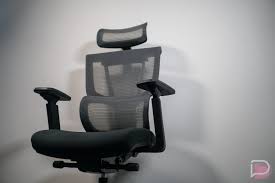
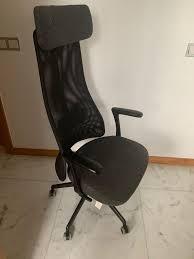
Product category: items_chair
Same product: no